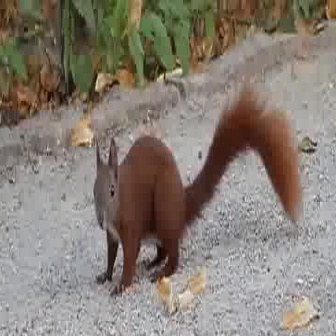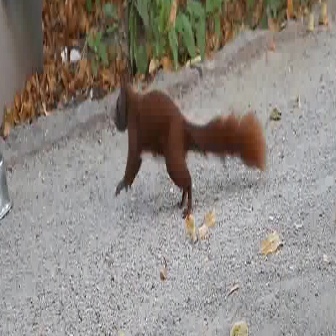
  Please identify the target specified by the bounding box [92,88,297,295] in the first image and locate it in the second image. Return the coordinates in [x_min,y_min,x_max,y_max] format.
Answer: [112,66,264,219]